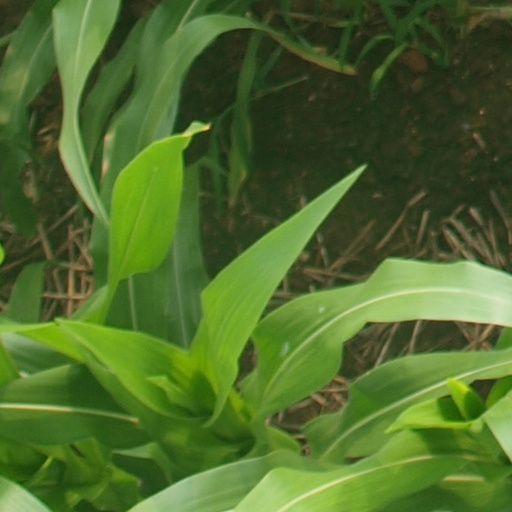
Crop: maize; corn